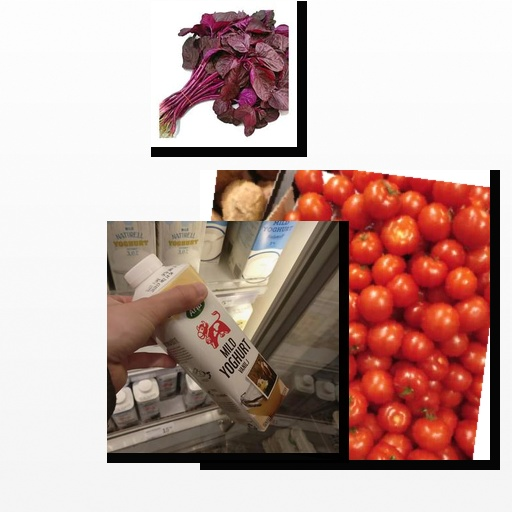
Food items: yoghurt, tomato, amaranth